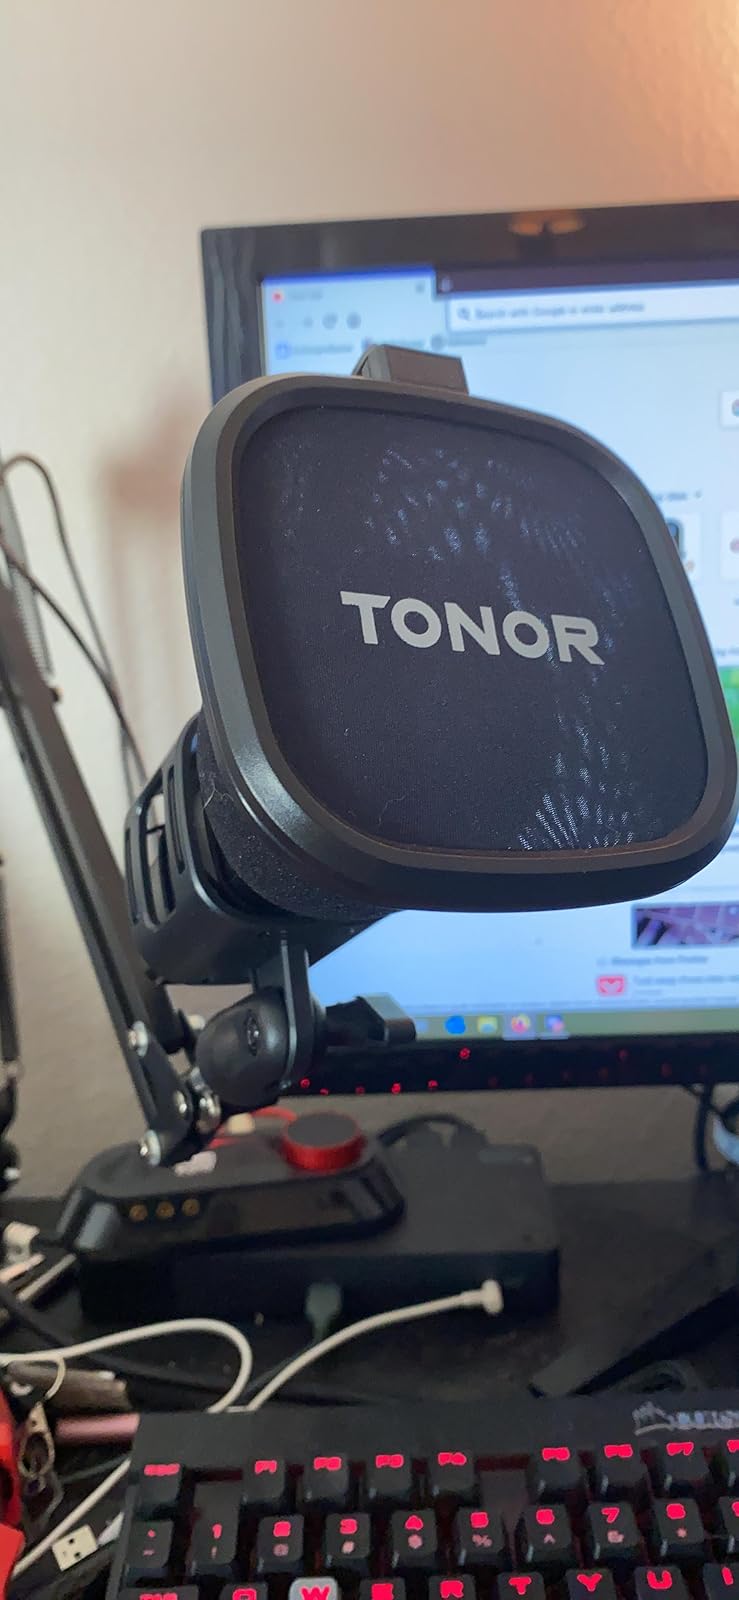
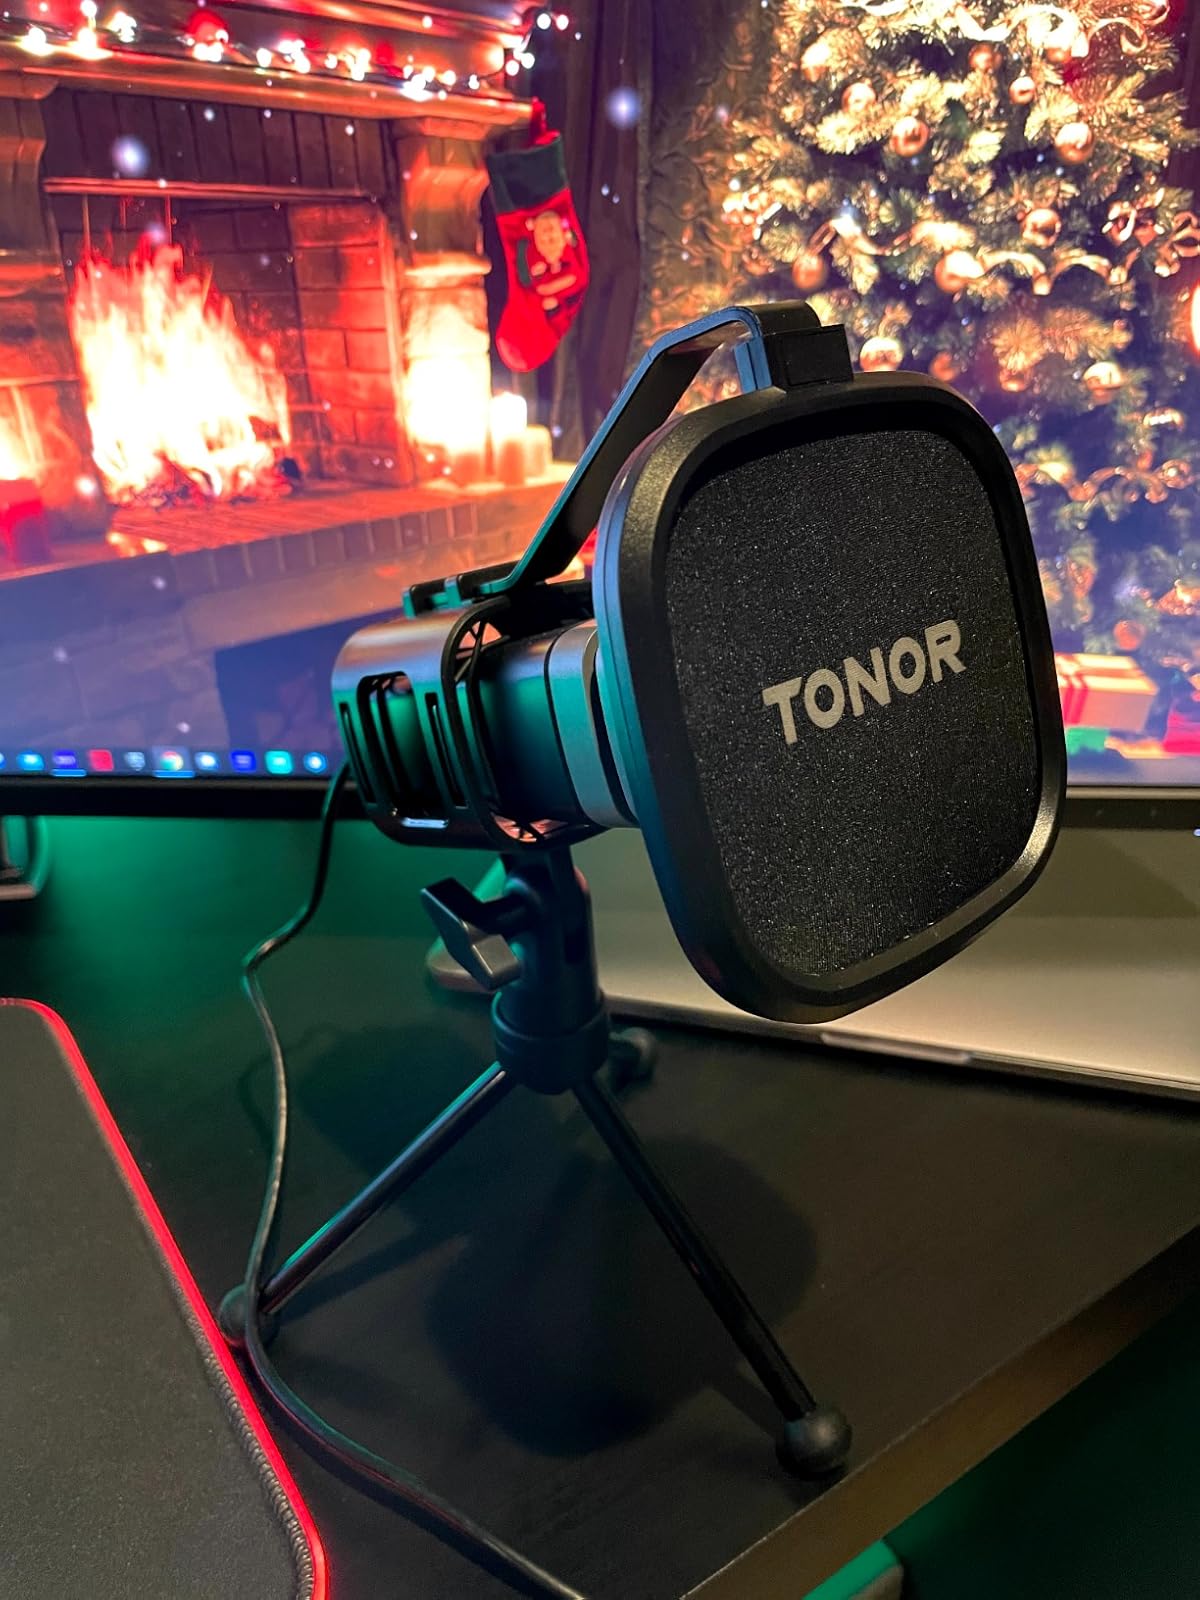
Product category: microphone
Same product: yes